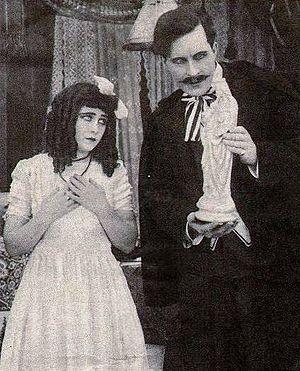
Margaret "Gibby" Gibson est une actrice américaine du cinéma muet et du théâtre.